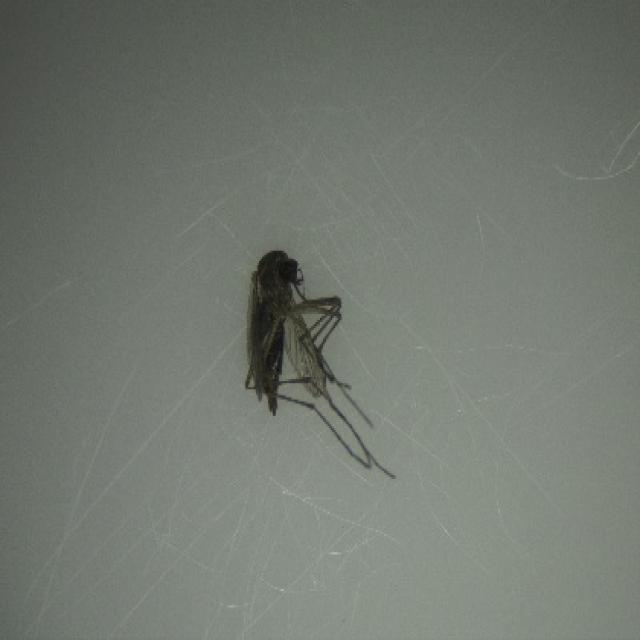
Species: aedes_vexans